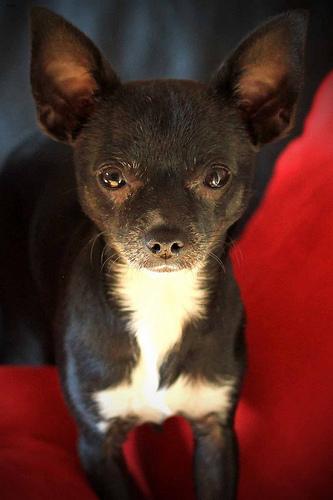
Breed: chihuahua